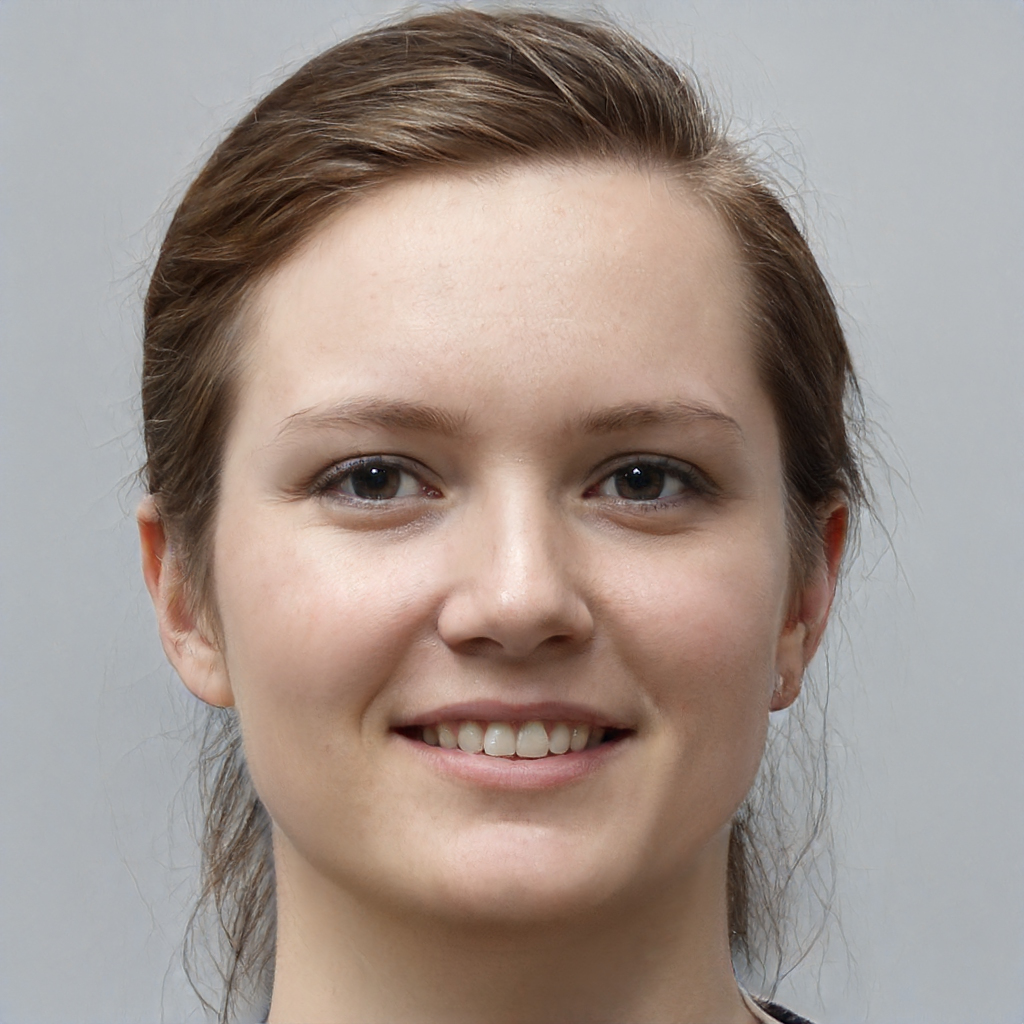
Gender: Female